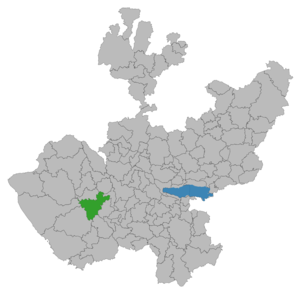
Ayutla est une petite ville et une municipalité de l'État de Jalisco au Mexique.